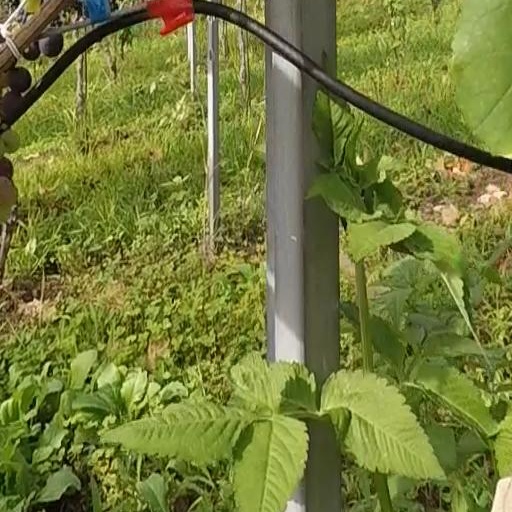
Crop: grape